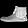
Label: Ankle boot